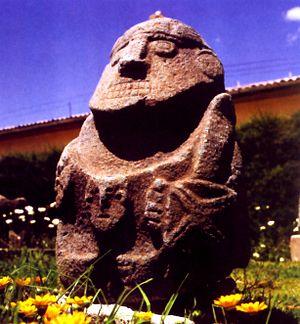
La culture Recuay est une culture archéologique du Pérou antique qui s'est déroulée dans la Sierra du département péruvien actuel de Ancash entre les années 200 av. J.-C. et 600 ap. J.-C.
Recuay est une ville de la province de Recuay dans la région d'Ancash au Pérou.